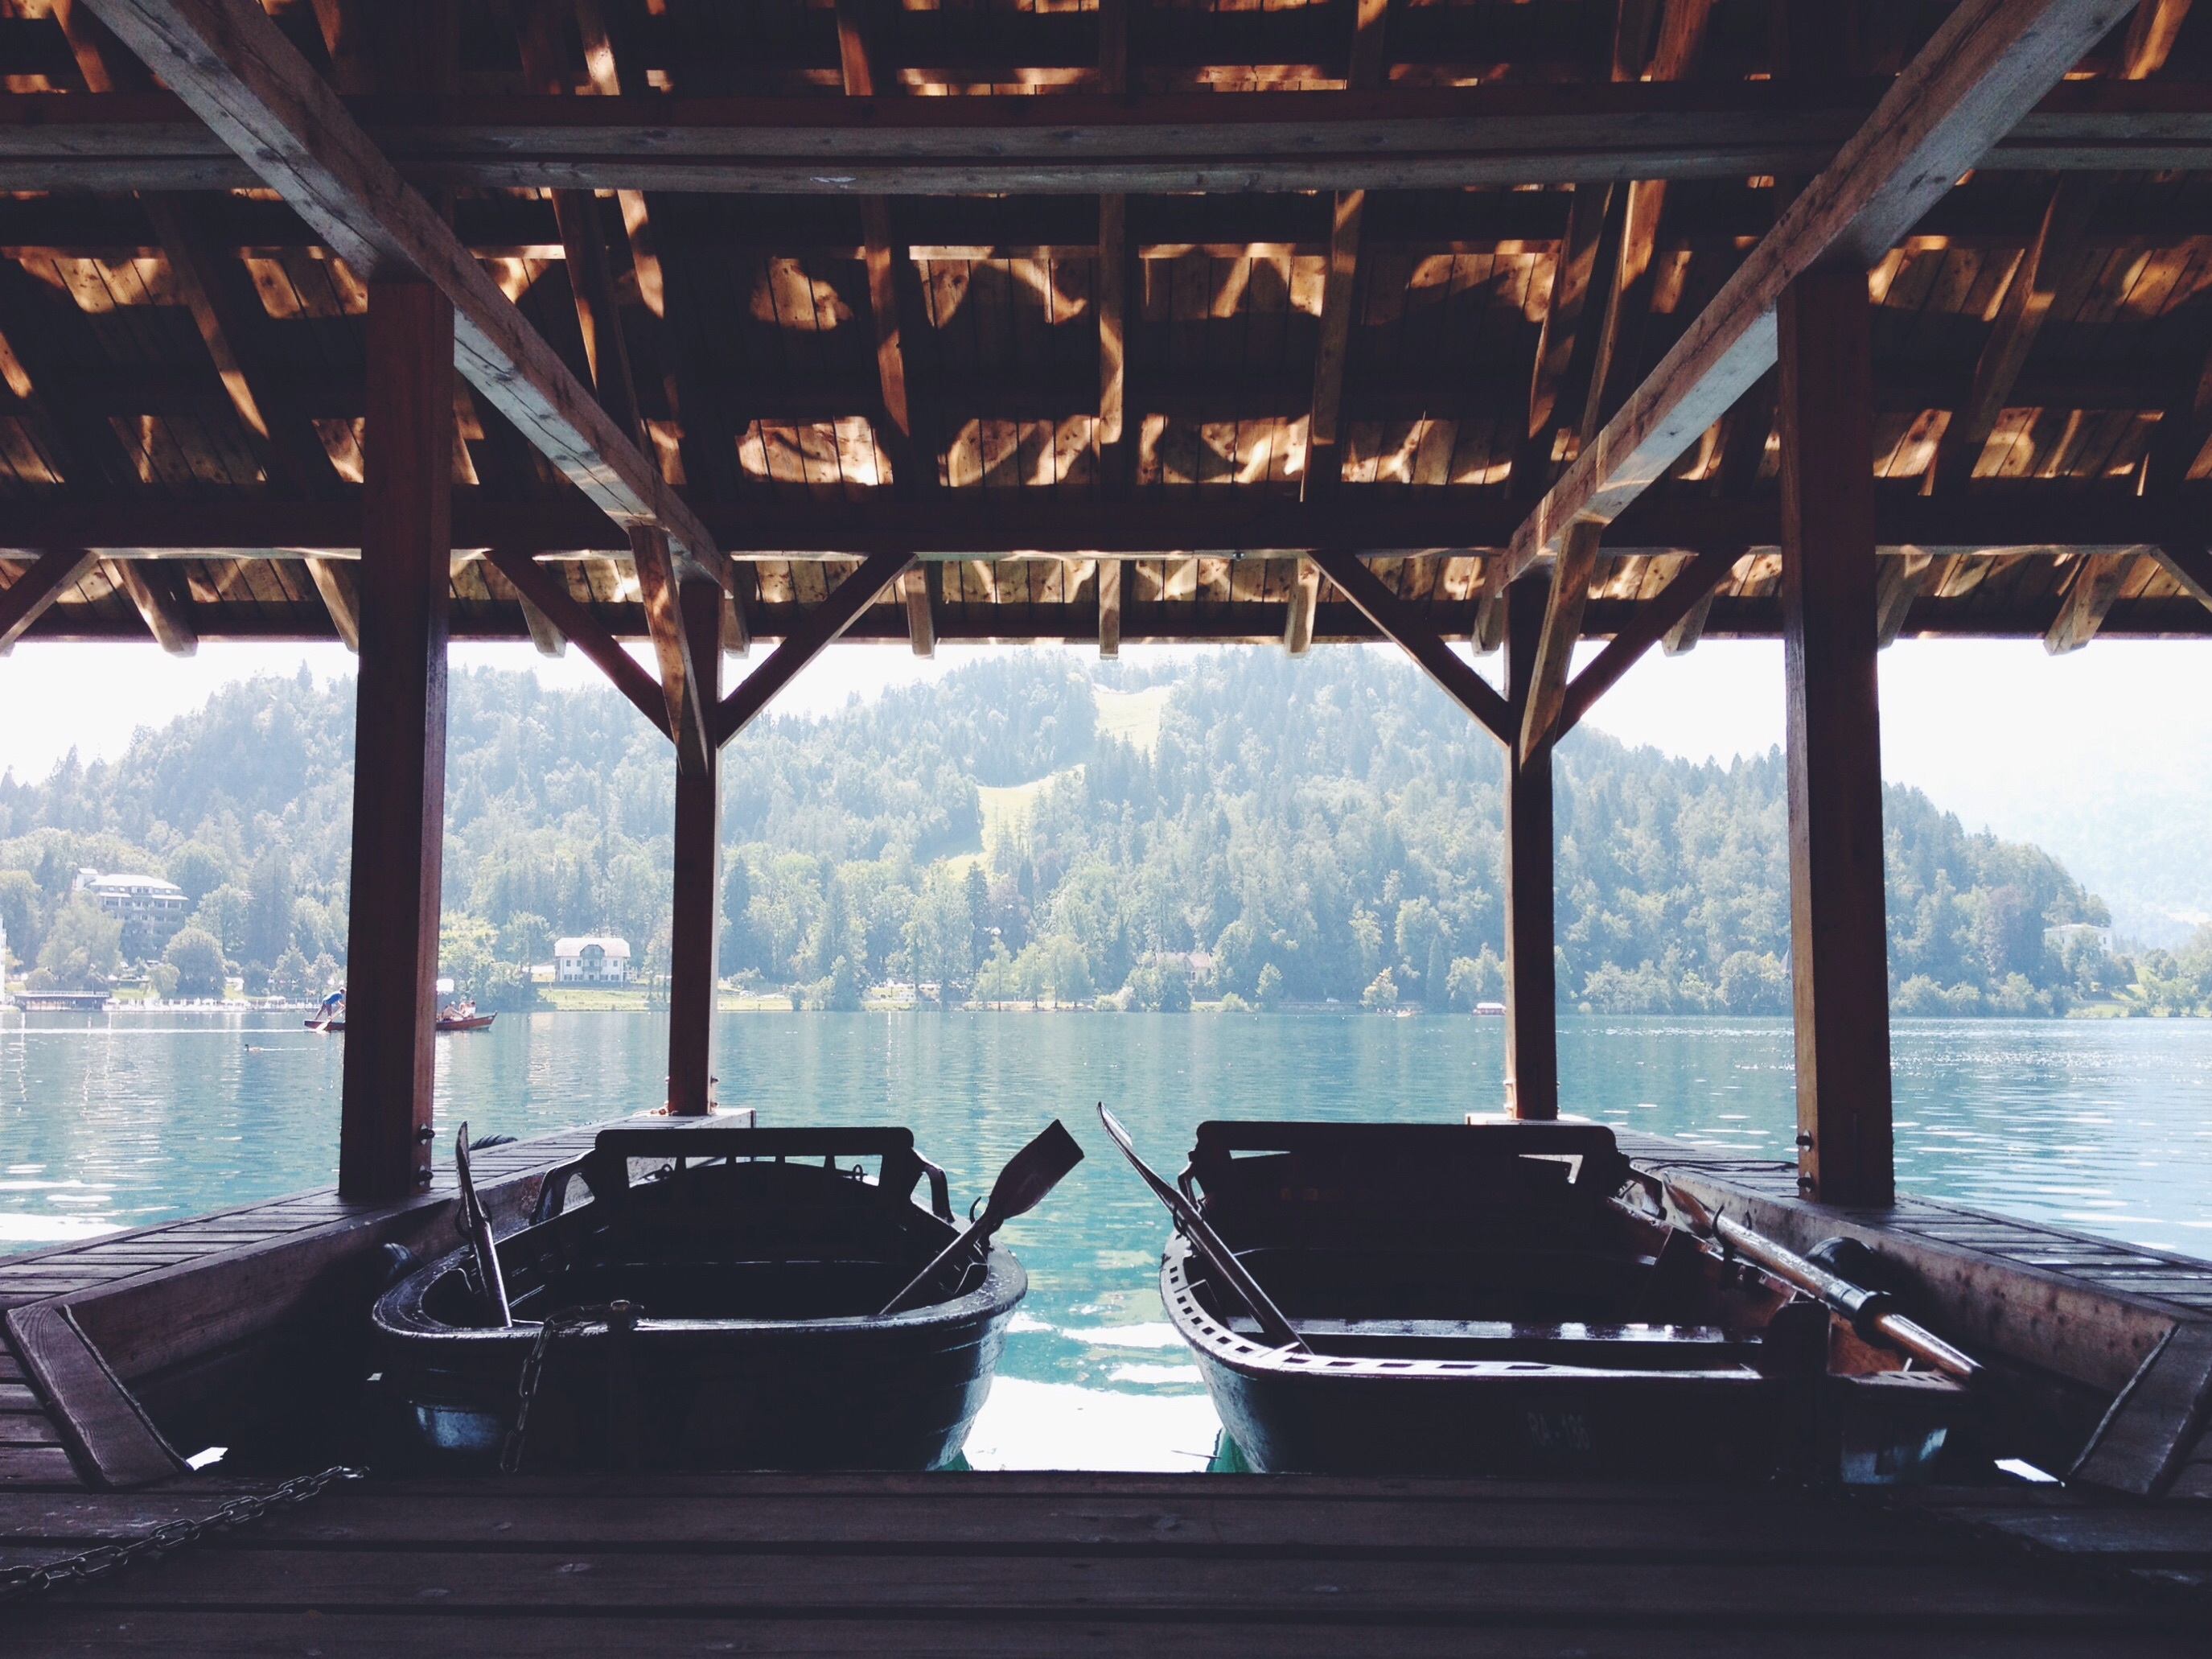
boat, vehicle, yacht